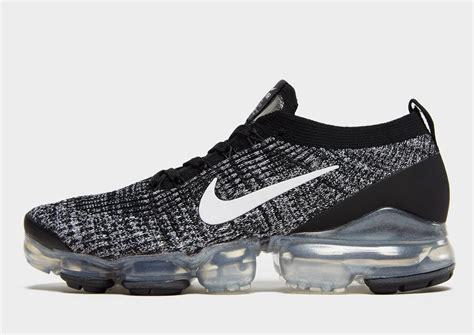
Brand: Nike
Model: Air Vapormax Flyknit 3